List of Jon Bernthal performances

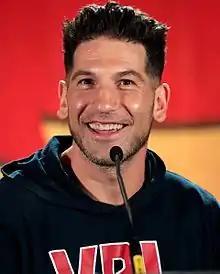
Bernthal at the Phoenix Comicon in May 2017

Jon Bernthal is an American actor. The following are his roles on stage and screen. He made his television debut in a minor role in the NBC crime series "" in 2002 and film debut in the independent drama "Mary/Mary" in 2002.